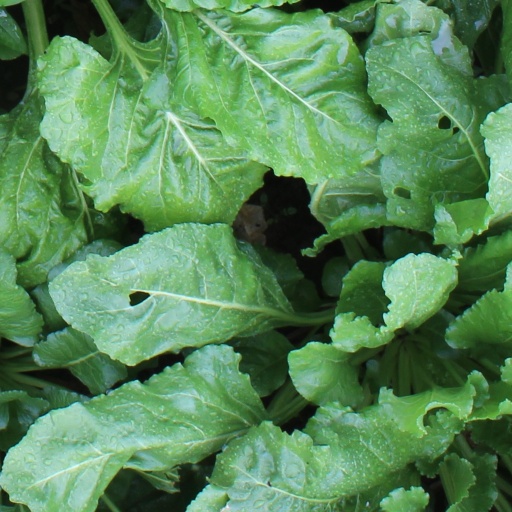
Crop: sugar beet